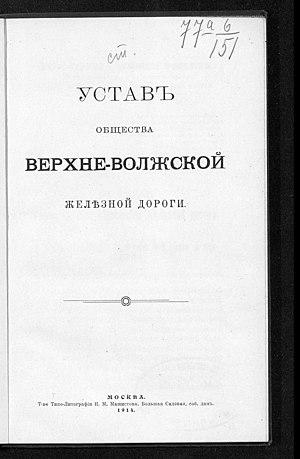
Chemin de fer de la Haute Volga était un chemin de fer privé dans la région de la Haute Volga en Russie, construit en 1914-1921 et dans la seconde moitié des années 1930. Ce chemin de fer était prévu dans le cadre de la voie de remisage de Saint-Pétersbourg à Moscou. Aujourd'hui, les lignes font partie de la région de Moscou du Chemin de fer d'Octobre.